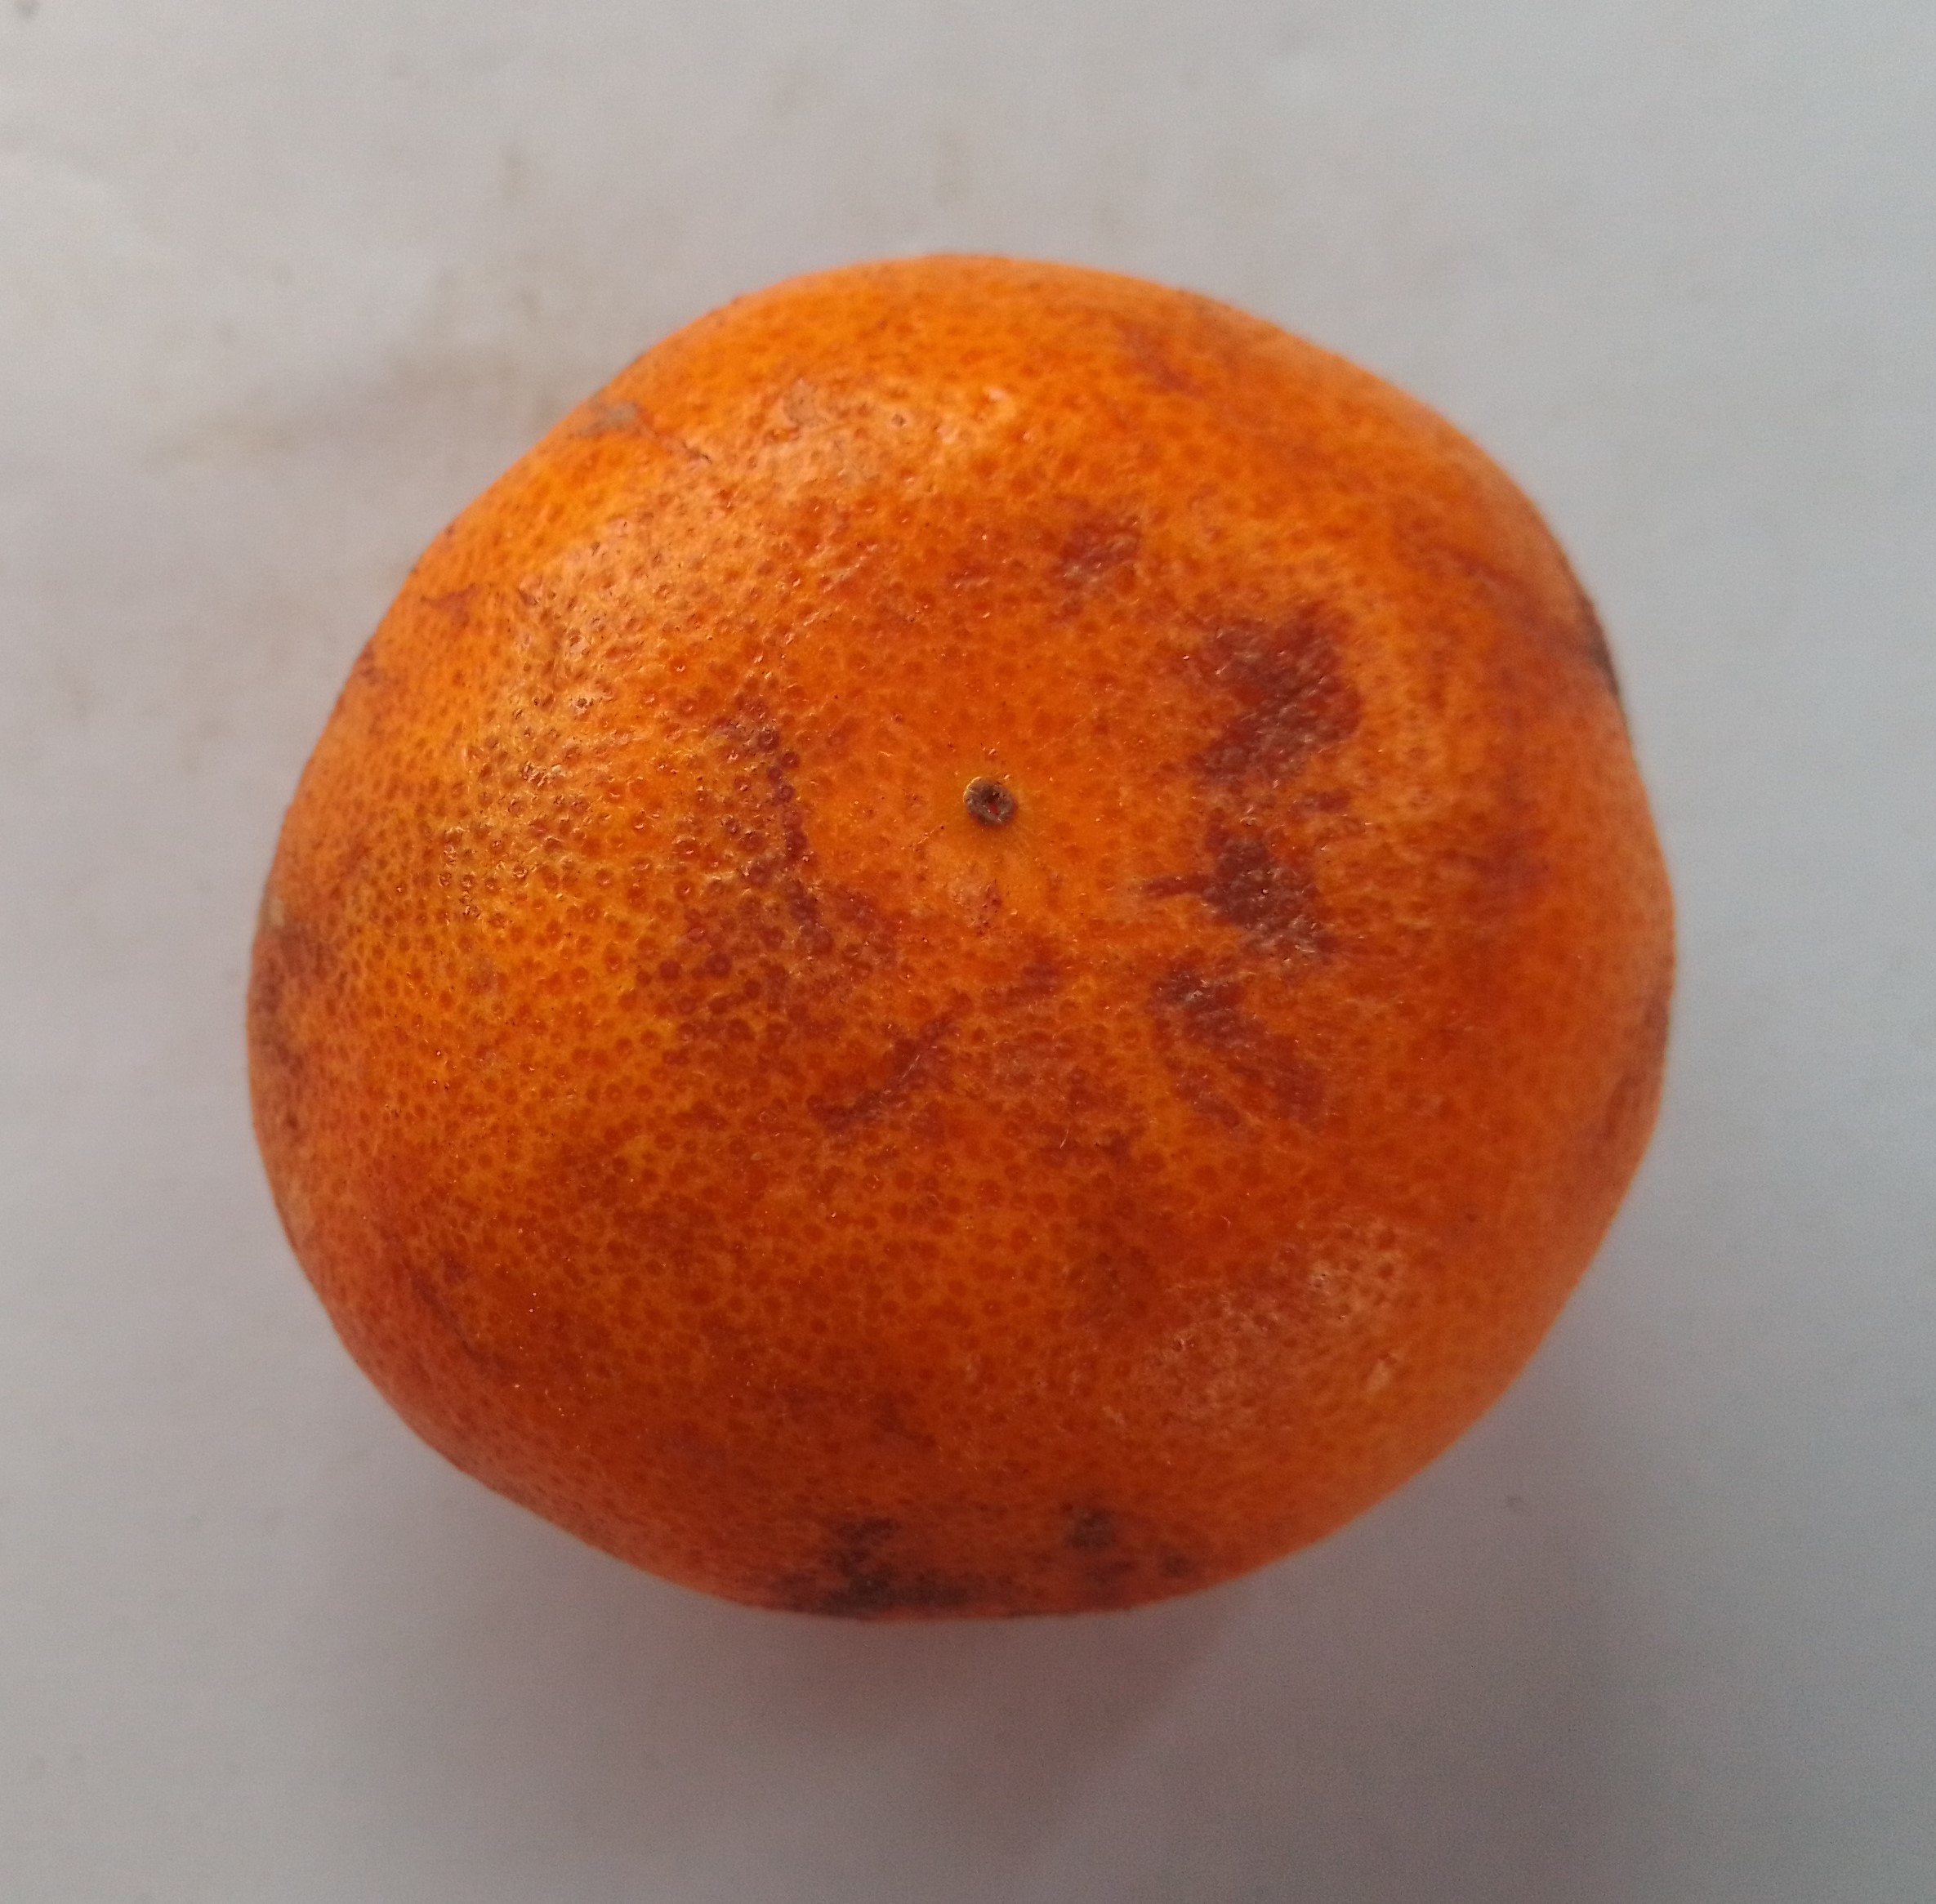
Fruit: orange
Condition: rotten